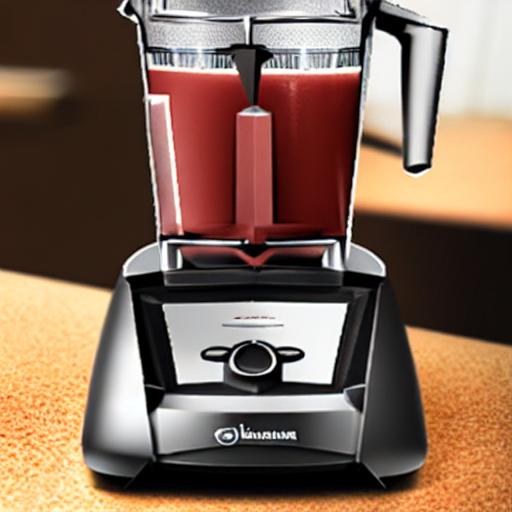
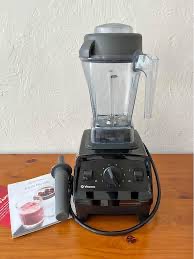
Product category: items_blender
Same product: no